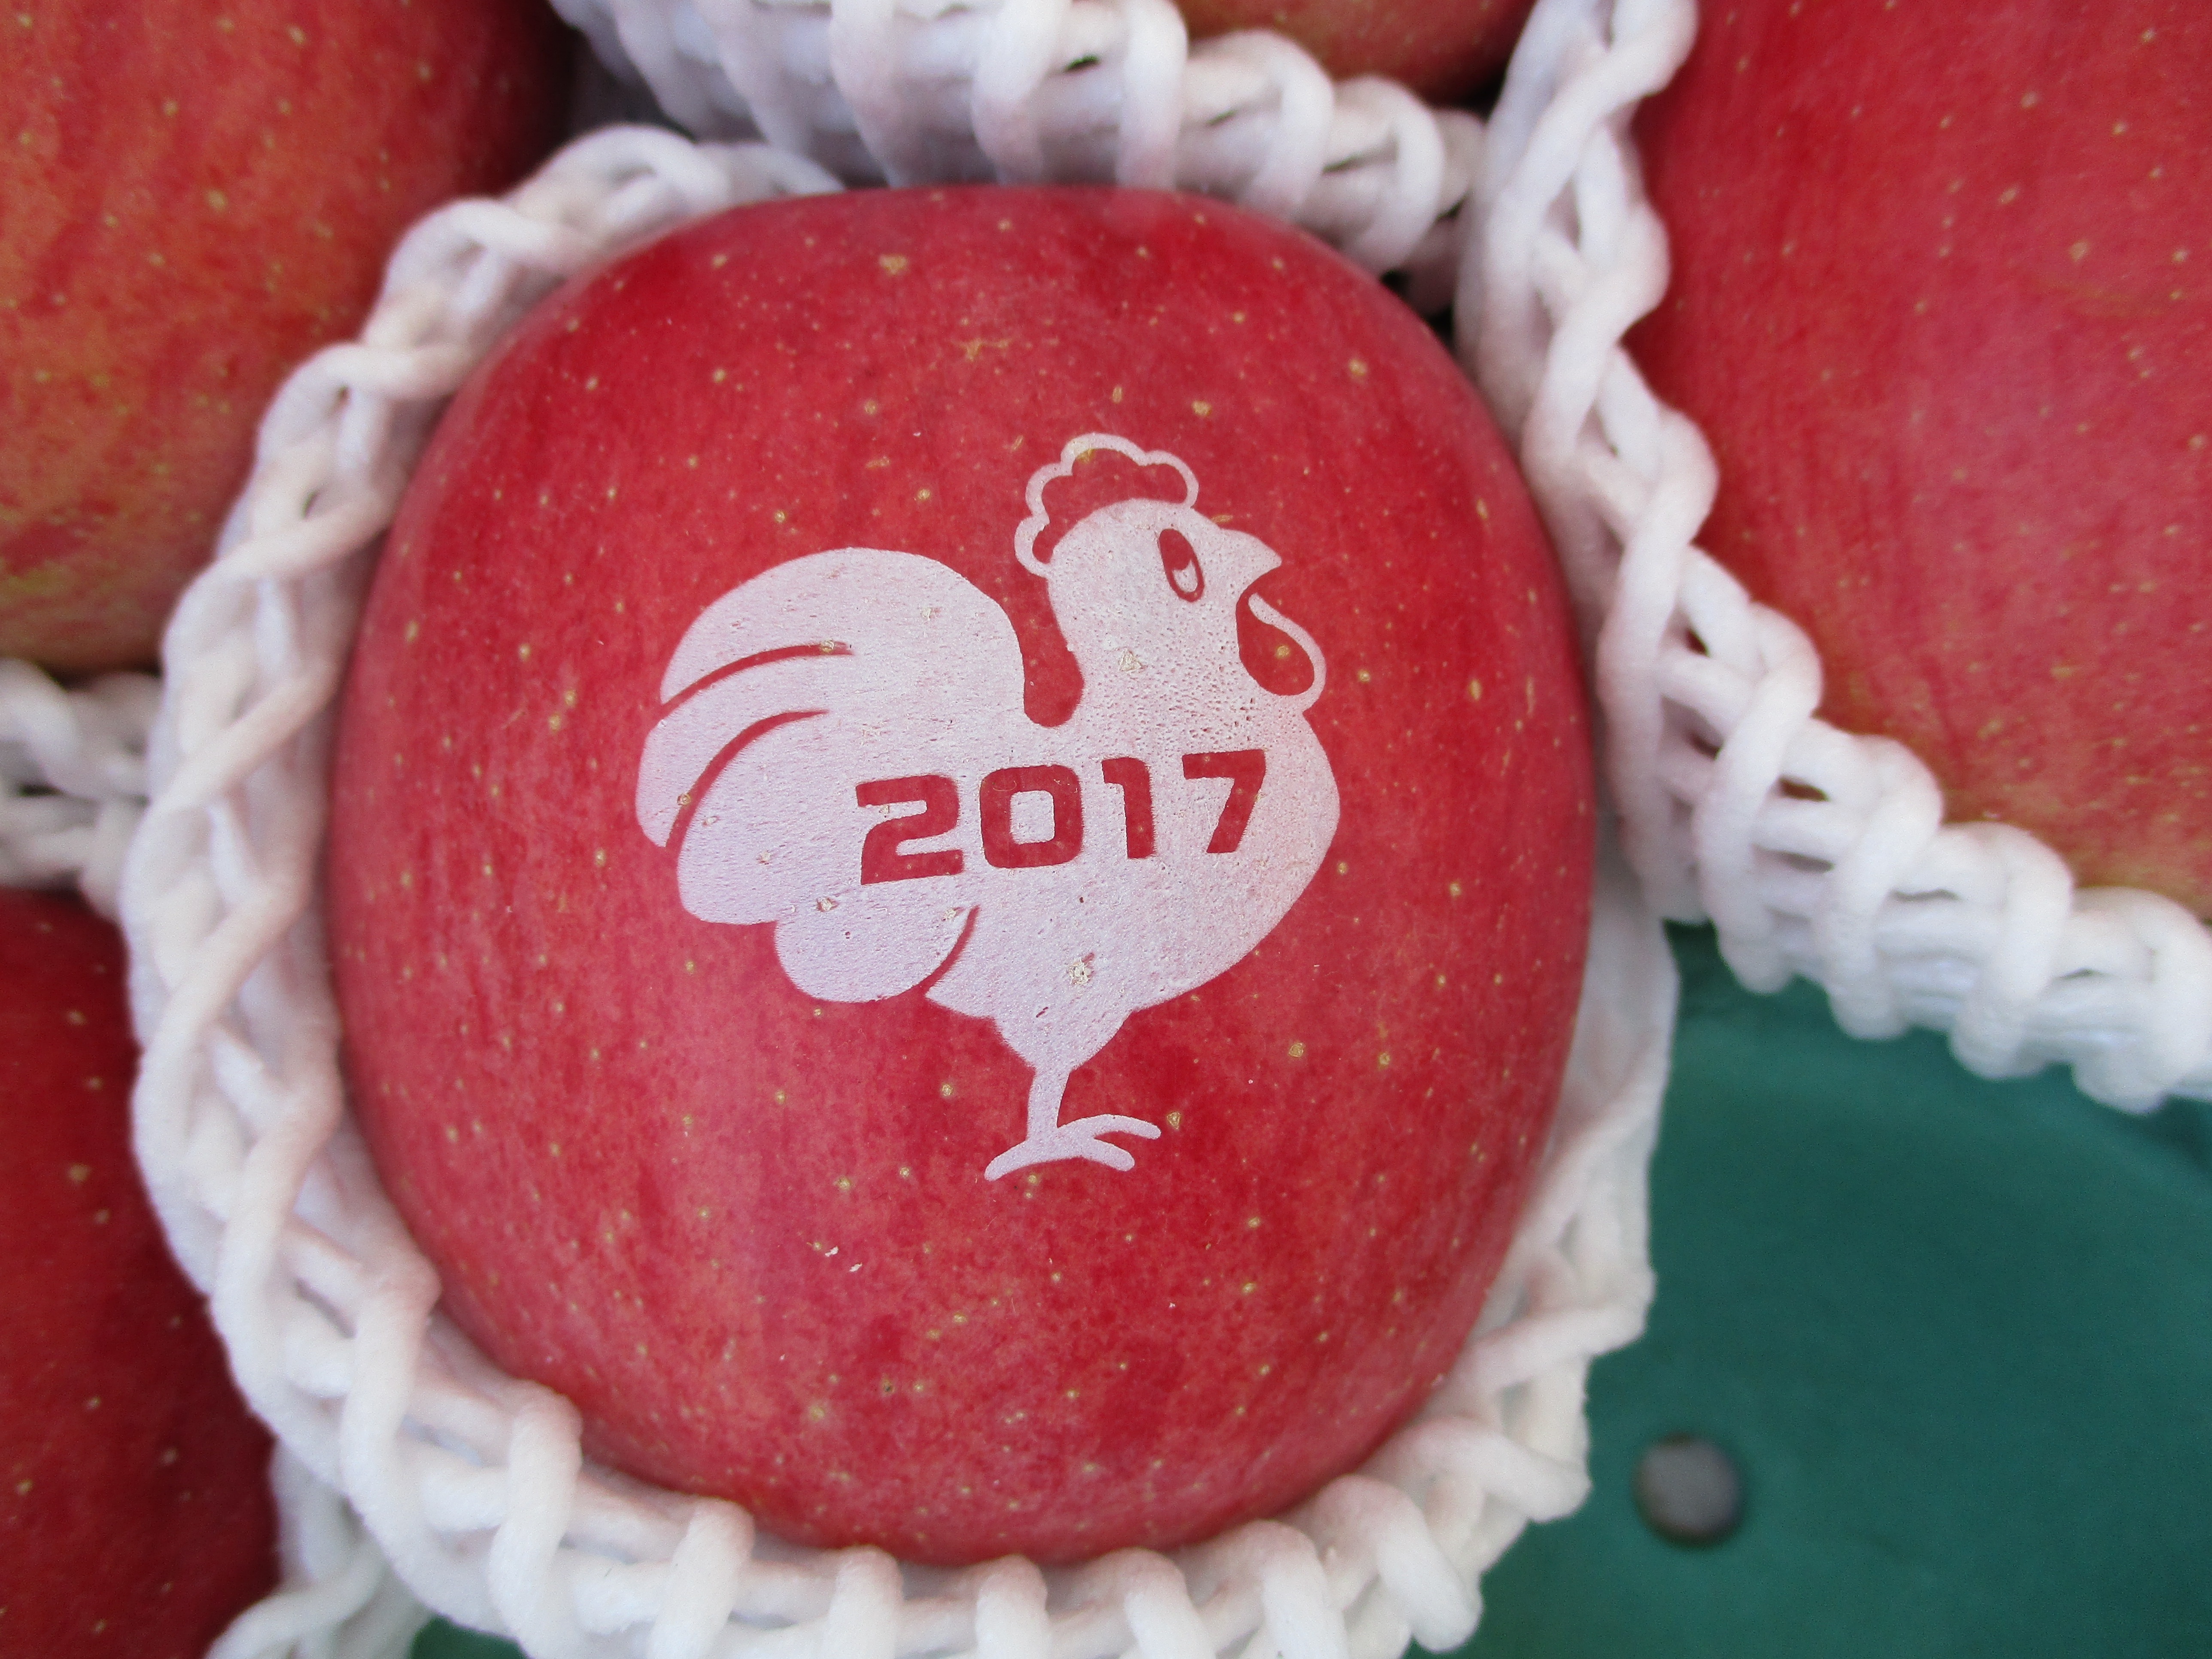
apple, food, red, pink, cupcake, christmas, dessert, cake, rooster, birthday cake, icing, sweetness, 2017, valentine's day, cake decorating, zodiac signs